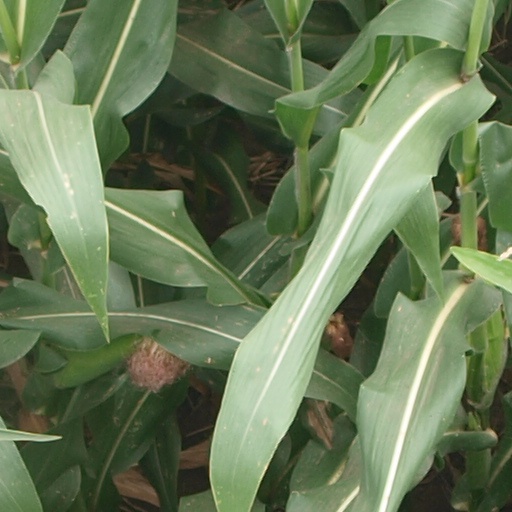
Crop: maize; corn